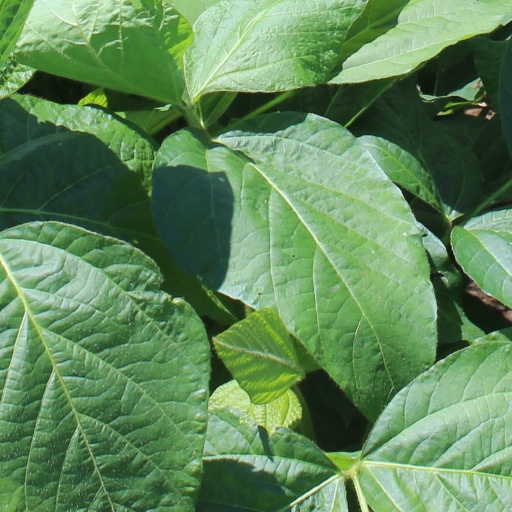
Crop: soybean